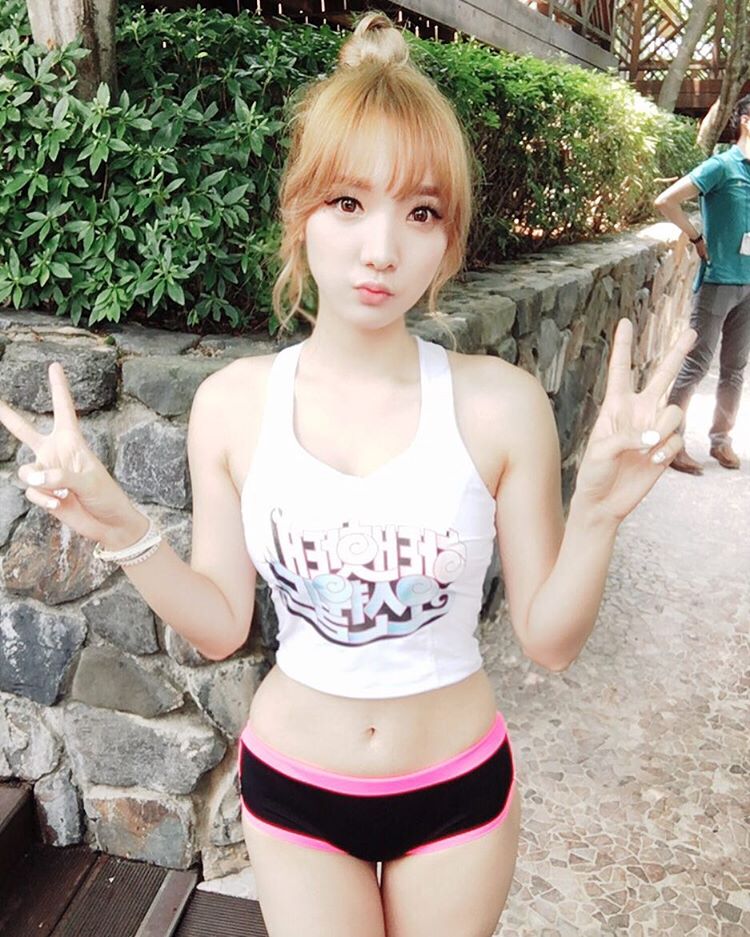
Gender: women